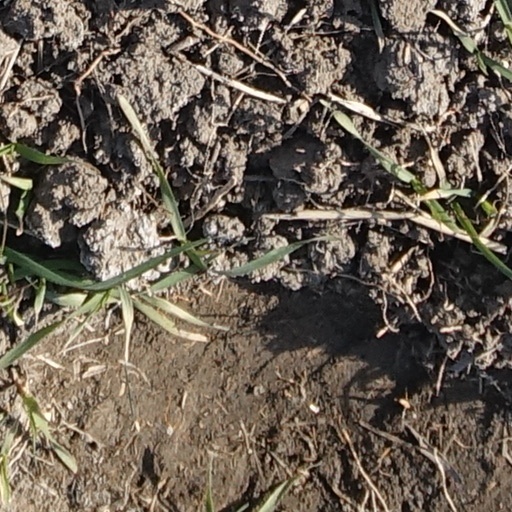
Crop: wheat